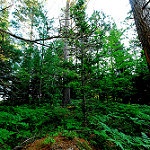
Label: forest